Stocks (shipyard)

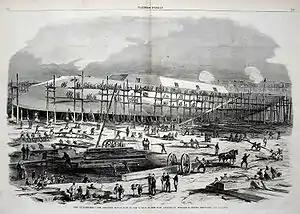
A lithograph showing the under construction during the American Civil War. The stocks are the external framework on which many workers can be seen.

Stocks are an external framework in a shipyard used to support construction of (usually) wooden ships. They are normally associated with a slipway to allow the ship to slide down into the water. In addition to supporting the ship itself, they are typically used to give access to the ship's bottom and sides. The availability and type of wood of the stocks in the yard would influence the nature and size of the ship that was built.